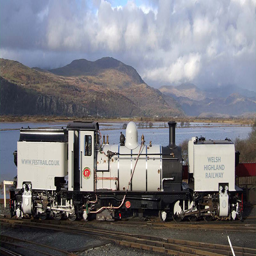
the locomotive stands outside the works after completion